Saint-Lô

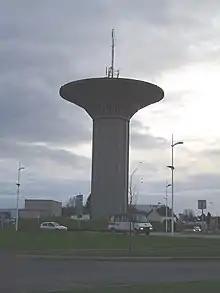
The Des Ronchettes water tower

As partial reparation for the destruction of the city, the Americans, behind the bombing, decided to build a modern hospital. The plans were made by the architect Paul Nelson, who decided to build a contemporary-style building. It is located on the "Route de Villedieu". Work began in 1949, and it was completed on 10 May 1956. A monumental mosaic was made by Fernand Léger, which pays tribute to peace and Franco-American friendship: Both hands towards the Cotentin Peninsula symbolised with an apple tree branch in bloom. It was at that time the largest hospital in Europe. On 29 November 1949, the journalist Frédéric Pottecher submitted a hypothesis to not move the prefecture of Manche from Saint-Lô. Although, during the reconstruction, it was temporarily placed in Coutances. The whole of the population reacted and a petition collected more than 2,400 signatures.